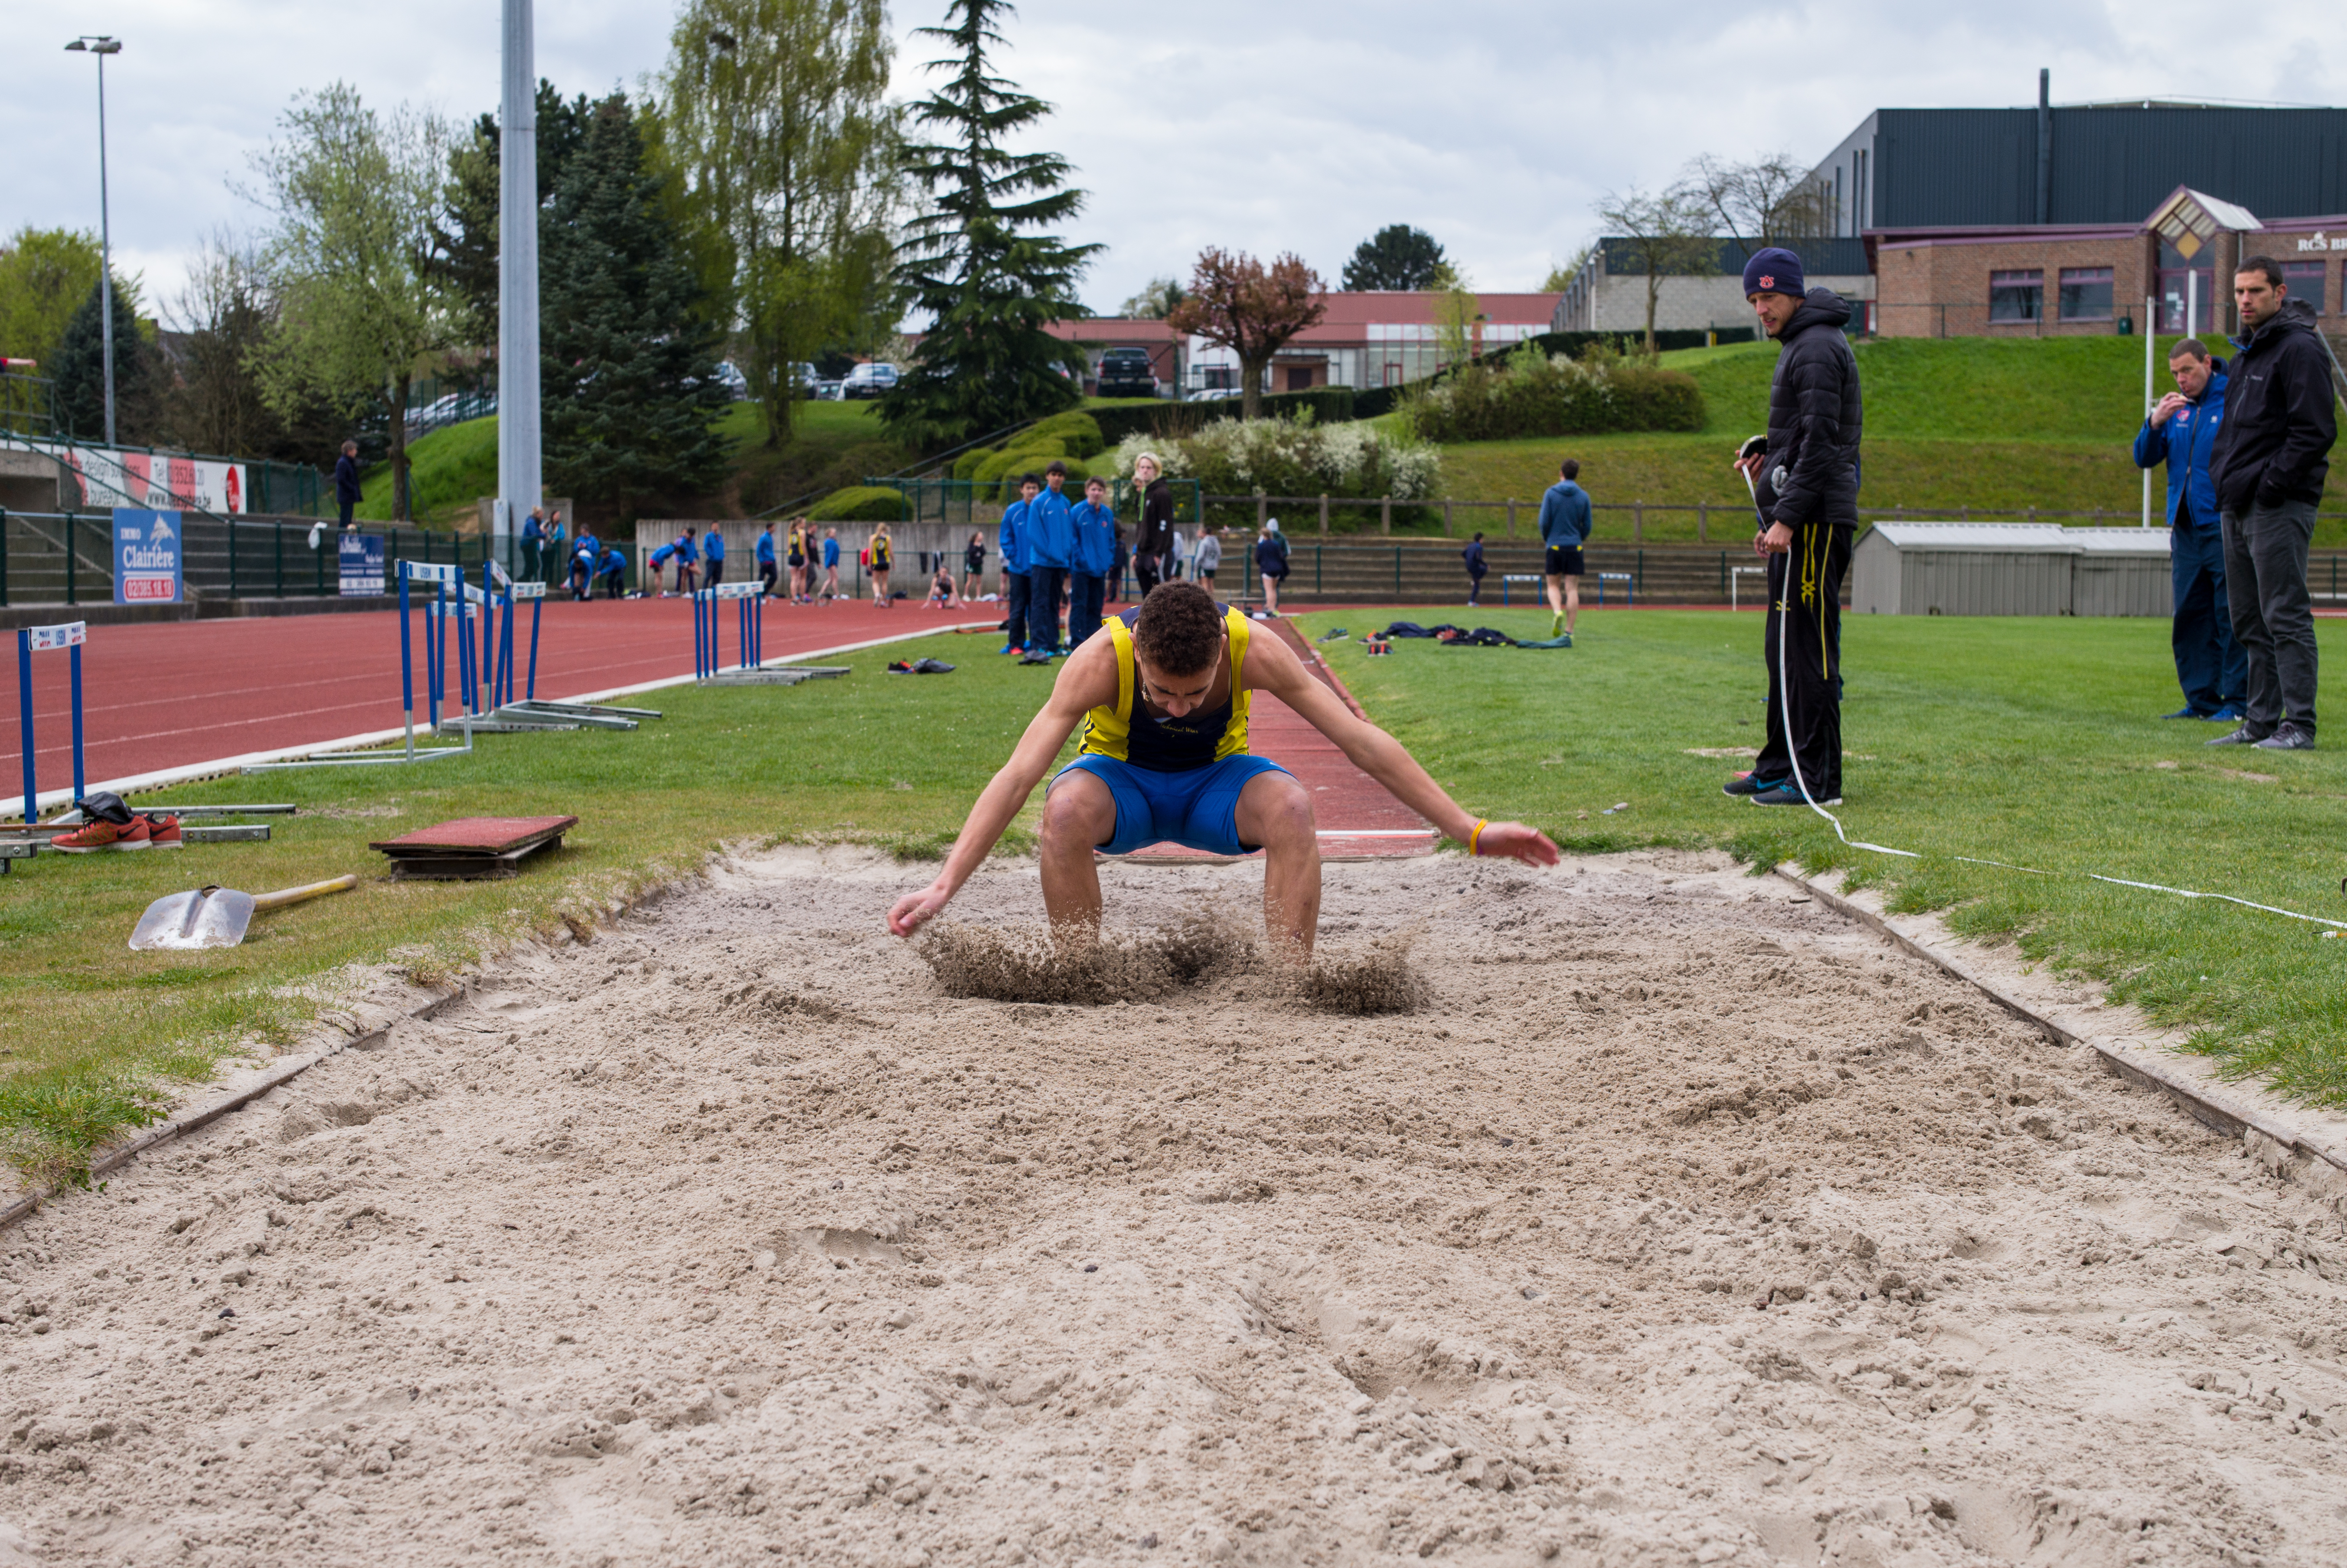
track, sport, field, running, run, spring, high, runner, ash, baseball field, belgium, 2016, race, competition, hague, international, girls, brussels, m, american, team, sports, playground, boys, 50, school, st, runners, johns, leica, 240, summilux, athlete, athletics, athletes, meet, waterloo, endurance sports, outdoor play equipment, long jump